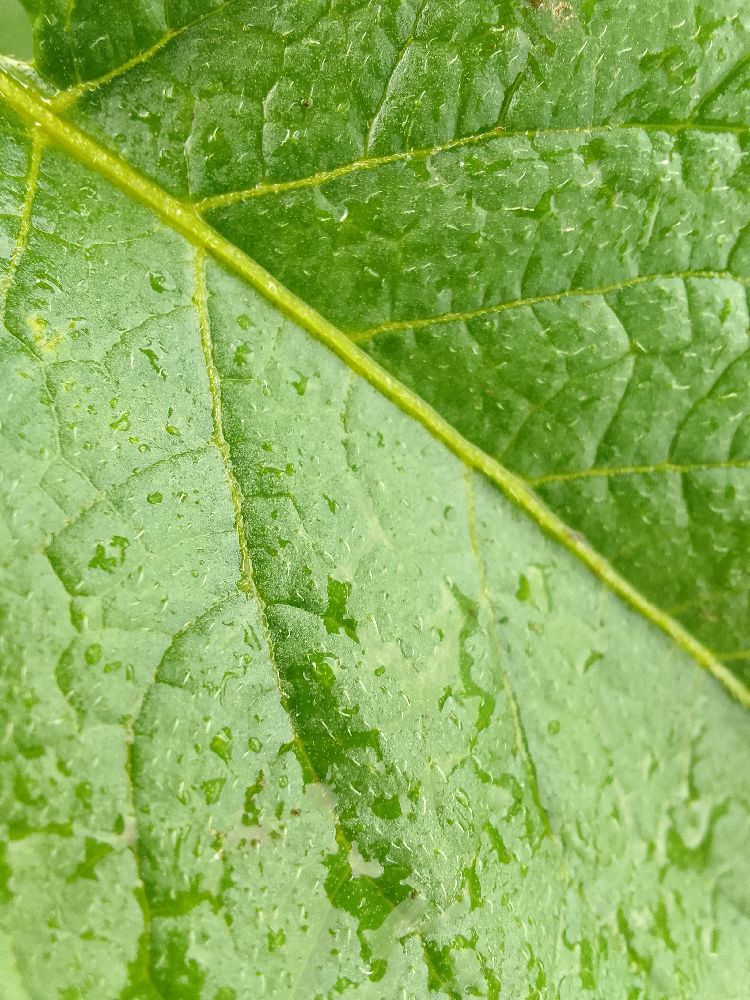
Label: Healthy